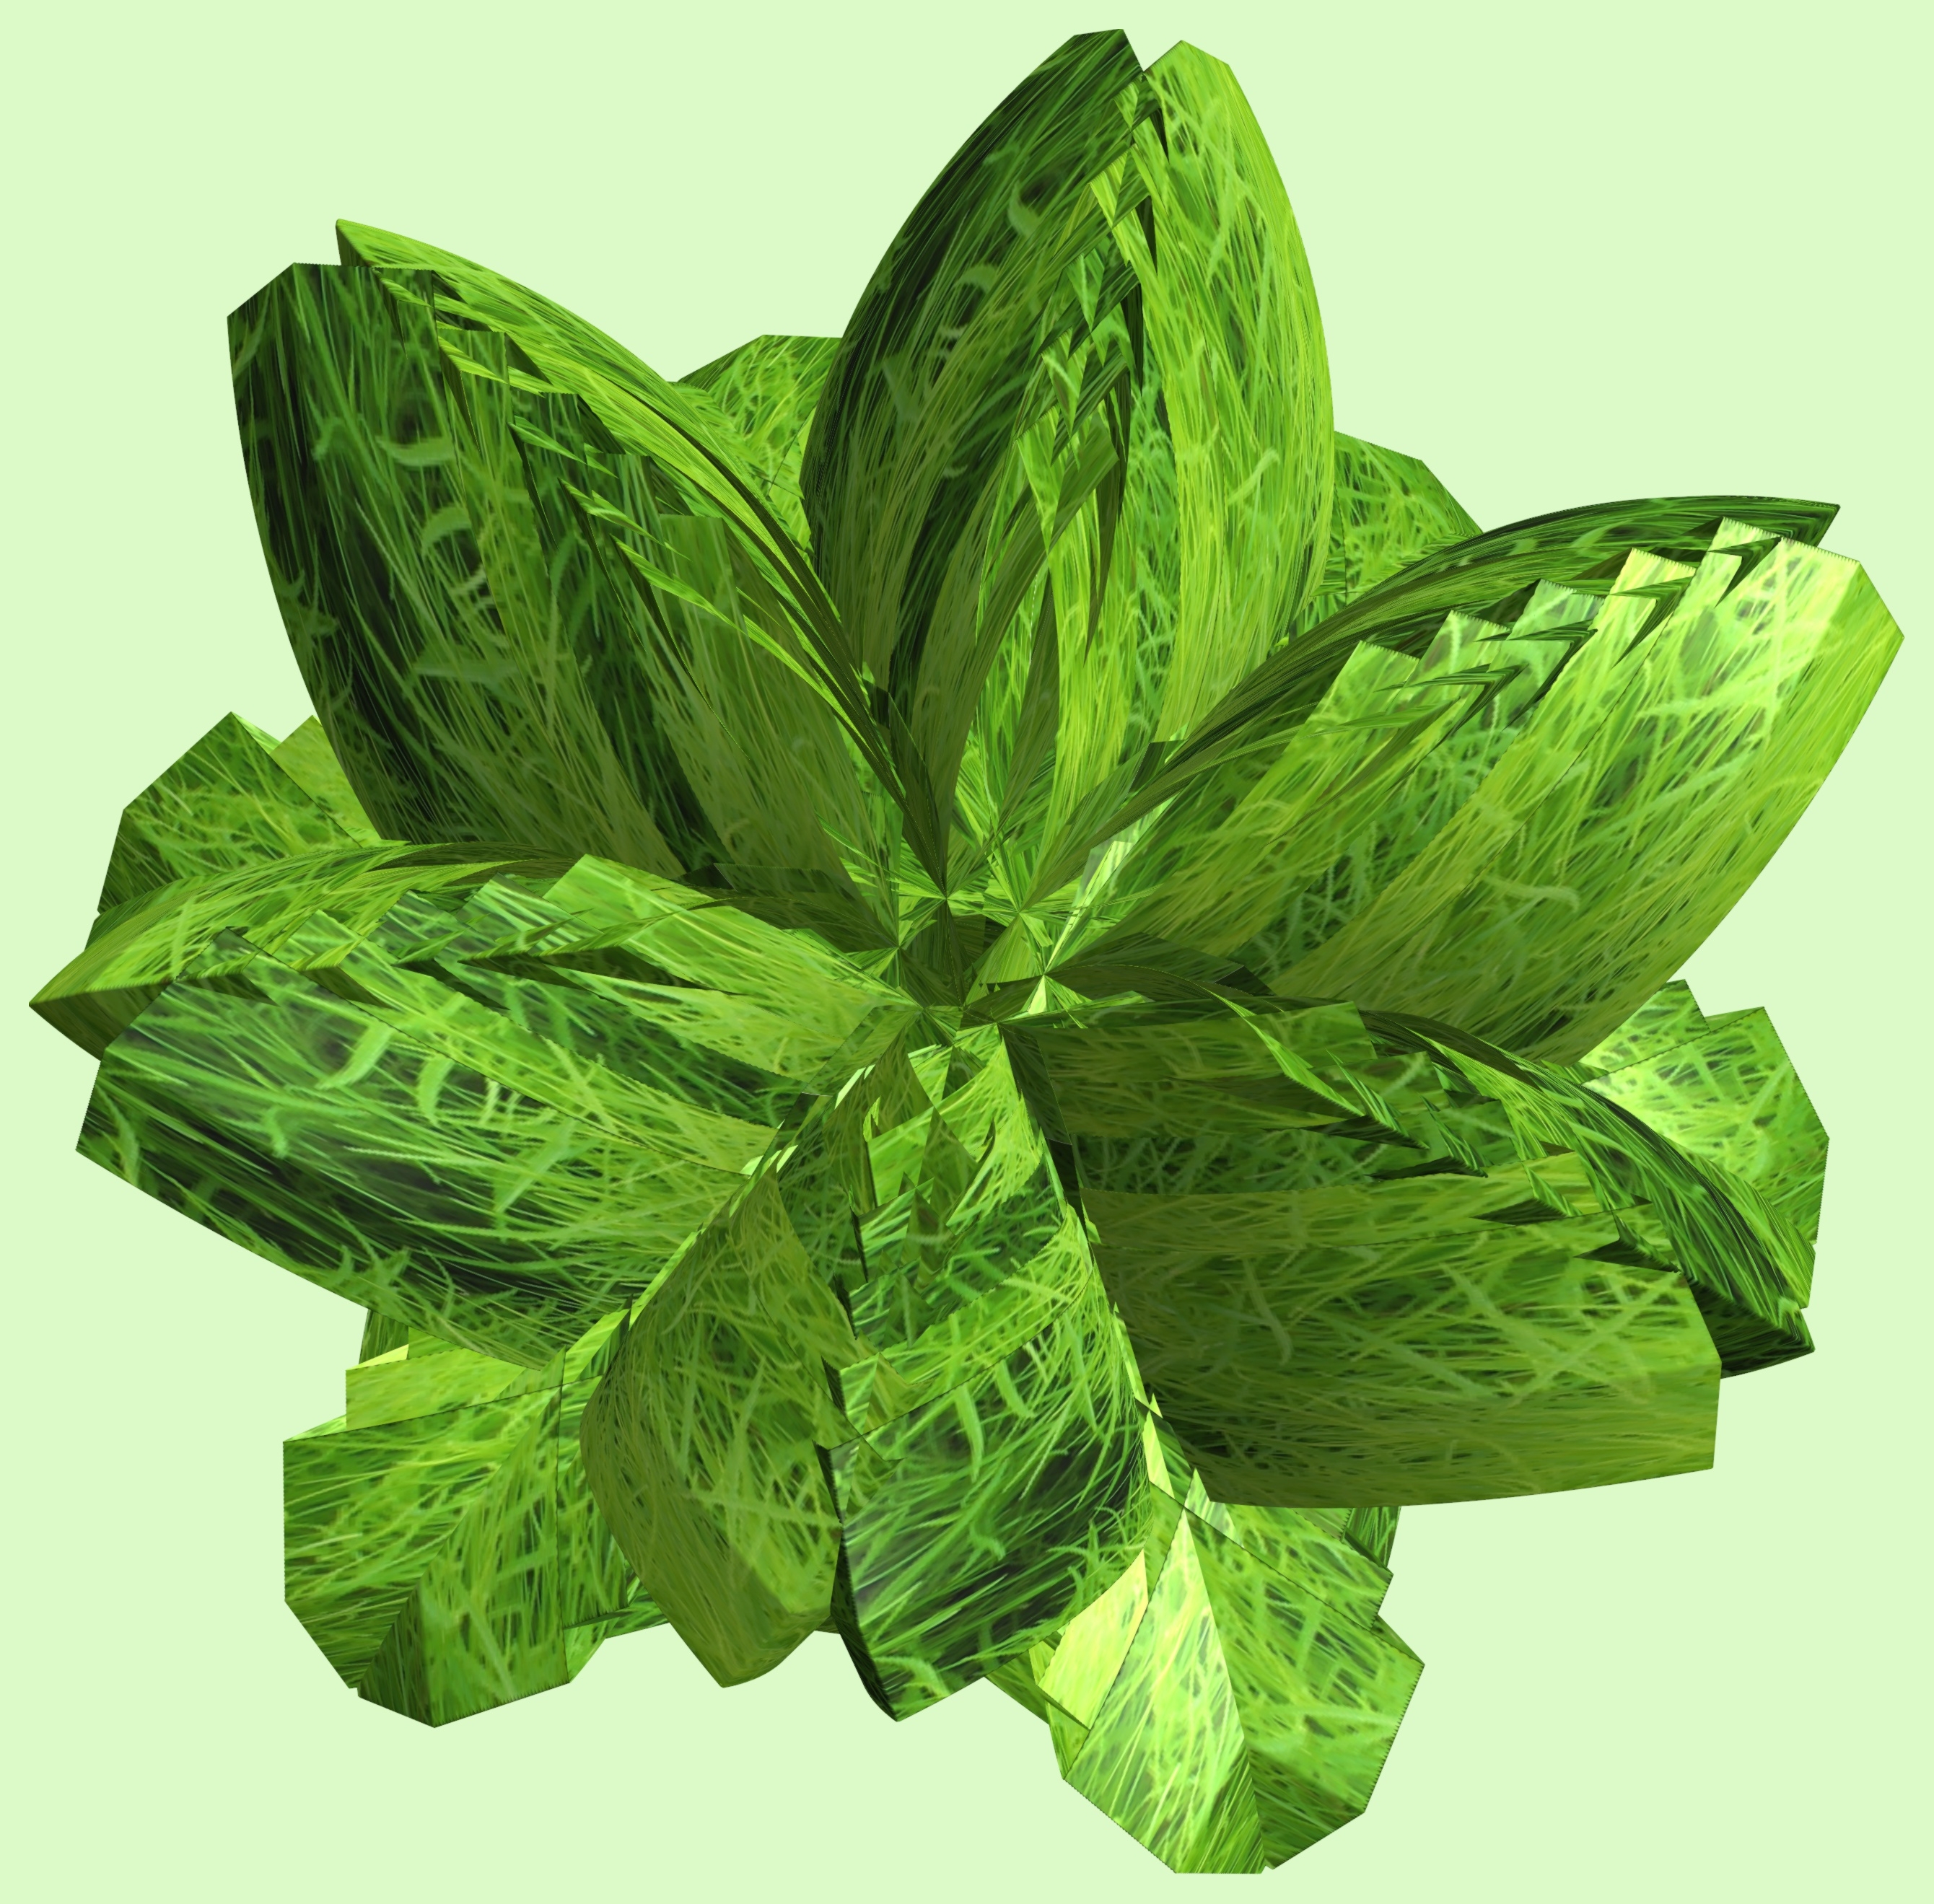
structure, plant, texture, leaf, flower, pattern, food, green, herb, produce, vegetable, design, symmetry, 3d, graphic, torus, mathematica, cg, parametricplot3d, code, program, algorithm, mapping, flowering plant, annual plant, land plant, leaf vegetable